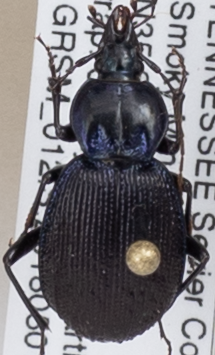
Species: Sphaeroderus stenostomus lecontei
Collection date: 2018-05-01
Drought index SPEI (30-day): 0.102
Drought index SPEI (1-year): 0.47
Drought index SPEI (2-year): -0.348